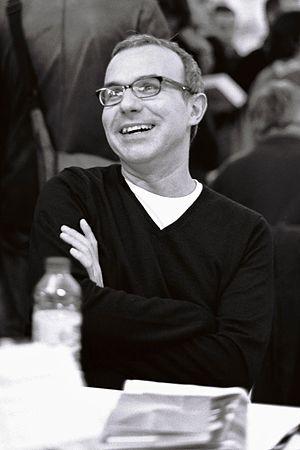
Philippe Besson au salon du livre Radio France, 26 novembre 2011
Philippe Besson, né à Barbezieux-Saint-Hilaire le 29 janvier 1967, est un écrivain, dramaturge et scénariste français, anciennement directeur des ressources humaines en entreprise. Il a été également critique littéraire et animateur de télévision.